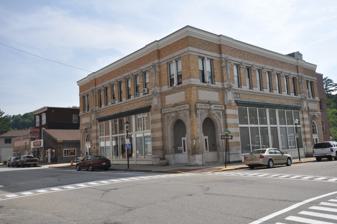
Building: Rumford Falls Power Company Building
Country: United States of America
Year built: 1906
United States historic place Rumford Falls Power Company Building U.S. National Register of Historic Places Show map of Maine Show map of the United States Location 59 Congress St., Rumford, Maine Coordinates 44°32′41″N 70°32′47″W / 44.54472°N 70.54639°W / 44.54472; -70.54639 Area 0.3 acres (0.12 ha) Built 1906 ( 1906 ) Architect Henry J. Hardenbergh Architectural style architecture , Beax Arts Classicism MPS Rumford Commercial MRA NRHP reference No. 80000243 Added to NRHP May 13, 1980 The Rumford Falls Power Company Building is a historic commercial building at 59 Congress Street in the central business district of Rumford, Maine .  This two-story Beaux Arts building was designed by New York City architect Henry J. Hardenbergh and built by Frank Bunker Gilbreth in 1906 for the Rumford Falls Power Company, the enterprise responsible for Rumford's main period of growth in the late 19th and early 20th centuries. (Gilbreth built two buildings in Rumford under the same contract, the other being the Strathglass Building .) The building was listed on the National Register of Historic Places in 1980. Description and history The Rumford Falls Power Company was founded in 1882 by the Canadian-American entrepreneur Hugh J. Chisholm , who recognized the power potential of the Rumford Falls on the Androscoggin River .  The company dammed the river, ran a railroad line to the area, and built what was essentially a company town organized around the production of paper products.  The company retained architect Henry J. Hardenbergh to design its offices in downtown Rumford. He is probably best known for the first instance (no longer standing) of the Waldorf Astoria New York and Boston's historic Copley Plaza Hotel . The building Hardenbergh designed is a two-story brick-and-concrete structure, standing at the southwest corner of Congress and Exchange Street.  Its two street-facing facades are essentially identical, divided into three sections separated by projecting piers .  These piers consist of alternating bands of yellow brick and concrete on the first level, a molded concrete shield panel at the level of a band separating the first and second levels, and a decorative cornstalk-motif panel set in an otherwise brick pier at the second level.  The two outer bays of each elevation are small, housing only arched entries; the outer bays have been enclosed with glass doorways, while that at the corner has a single recessed entry accessible via either arch.  The central bay at the first level consists of an array of plate glass windows, topped by a metal cornice .  The second level central bay has seven sash windows, separated by brick piers topped by concrete medallion .  The outer bays of the upper level have paired sash windows separated by slender columns.  A concrete banding course separates the second level windows from a brick entablature and simple dentillated cornice . The building originally carried a wide cornice topped by a low urned parapet , but this has been removed. See also National Register of Historic Places listings in Oxford County, Maine References